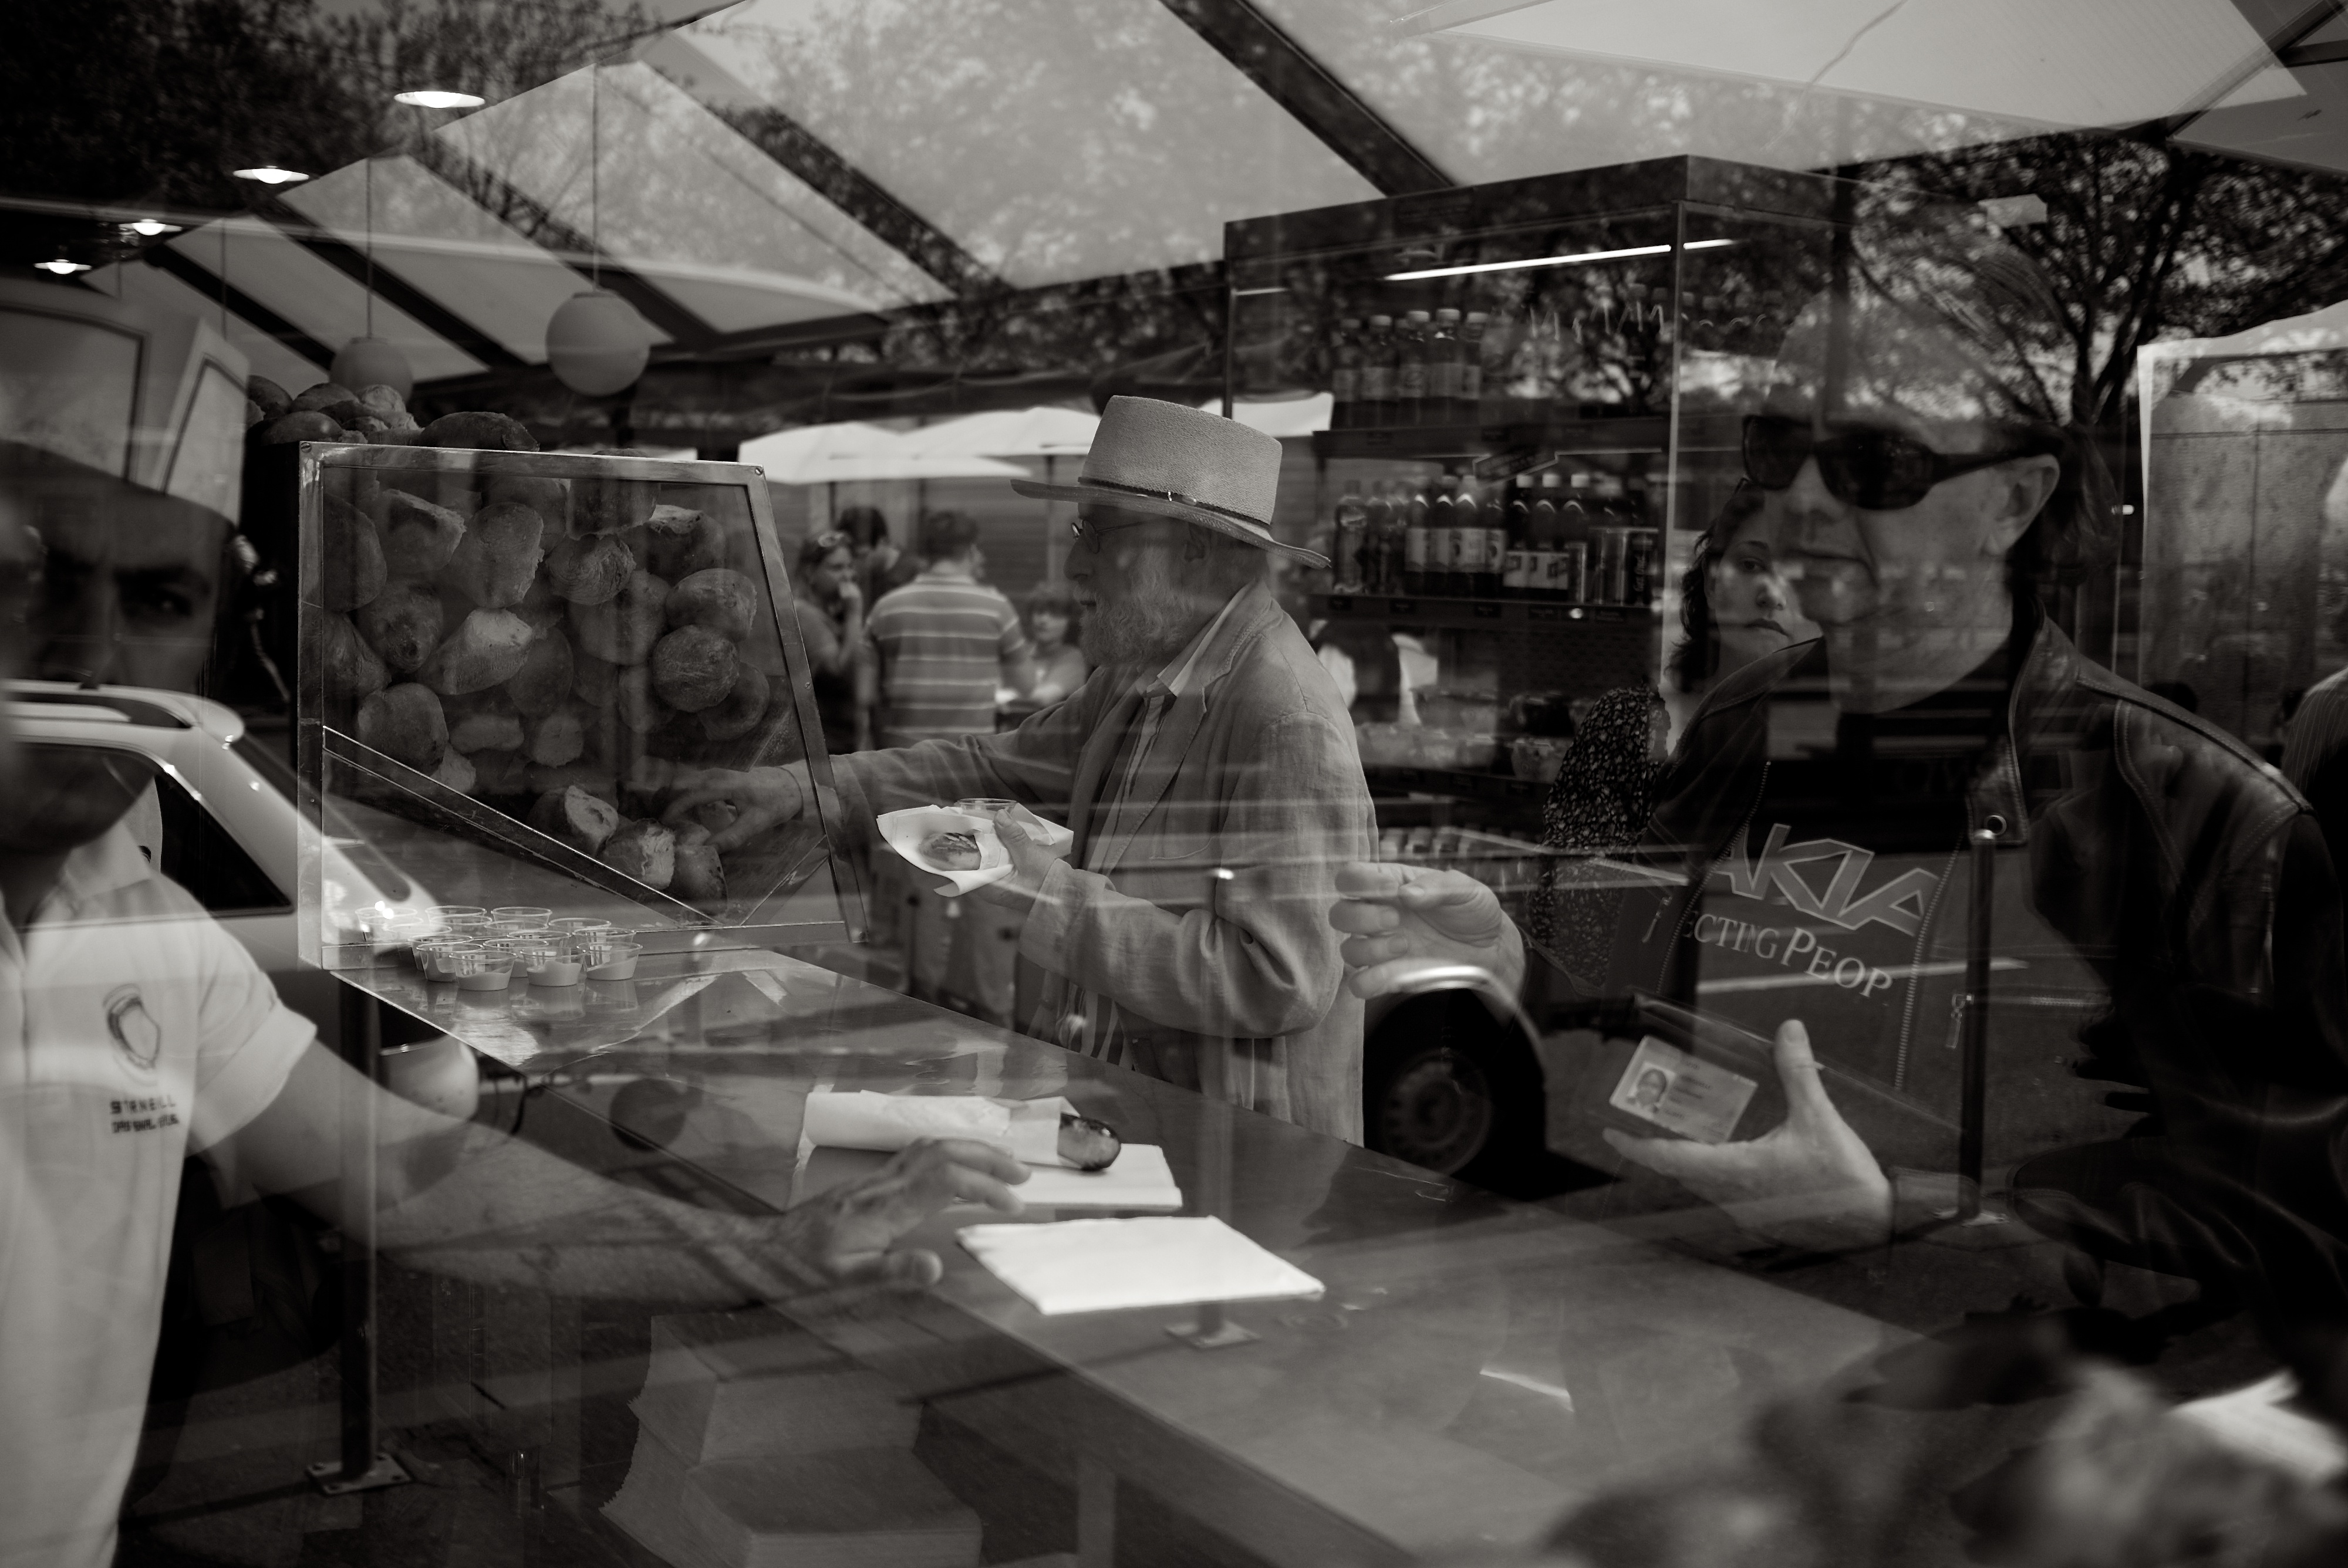
white, street, photography, ebook, training, factory, black, monochrome, streetphotography, flickr, thomas, video, olympus, omd, fuji, leica, monochrom, leuthard, hcb, thomasleuthard, streettogs, mass production